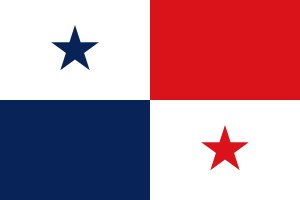
Panamas flag
Panamas nationalflag. Flagets størrelsesforhold: 2:3
Panamas flag blev designet af Maria Ossa de Amador. Det har været i officiel brug som national- og statsflag siden 4. juni 1904.